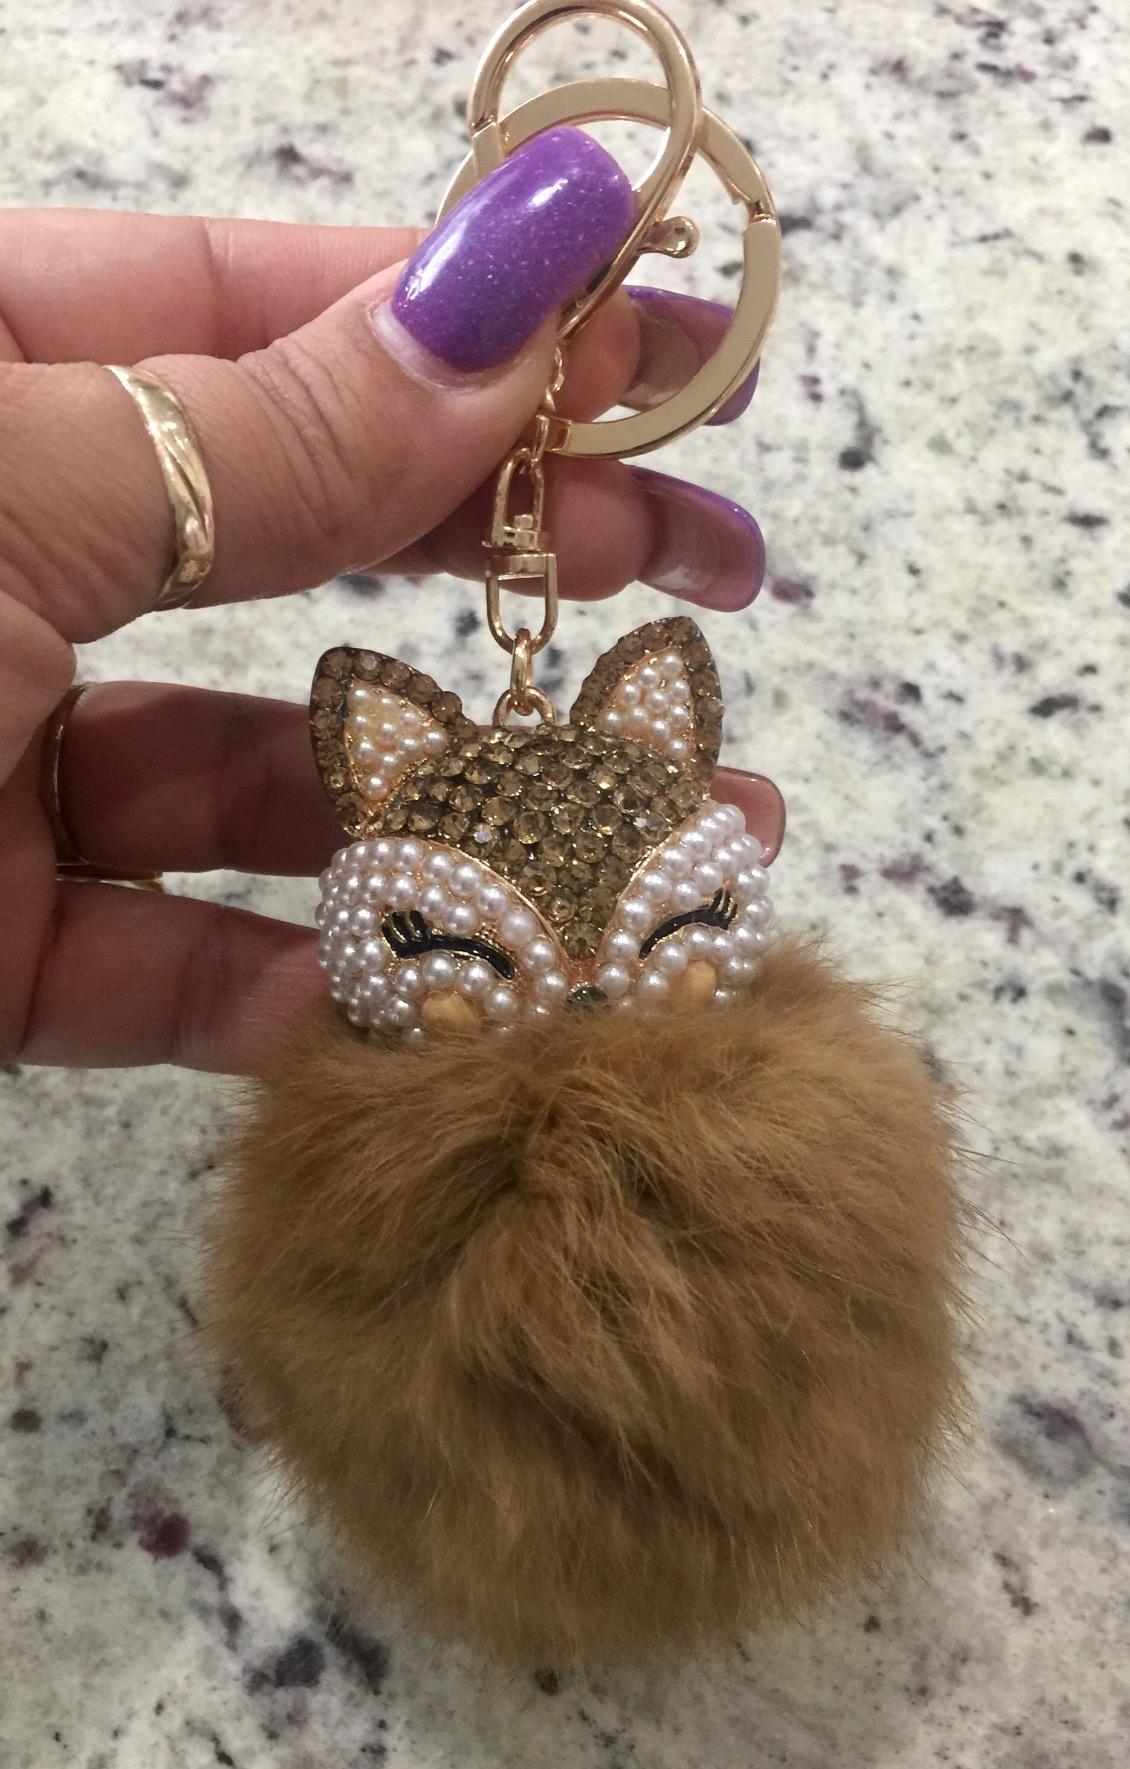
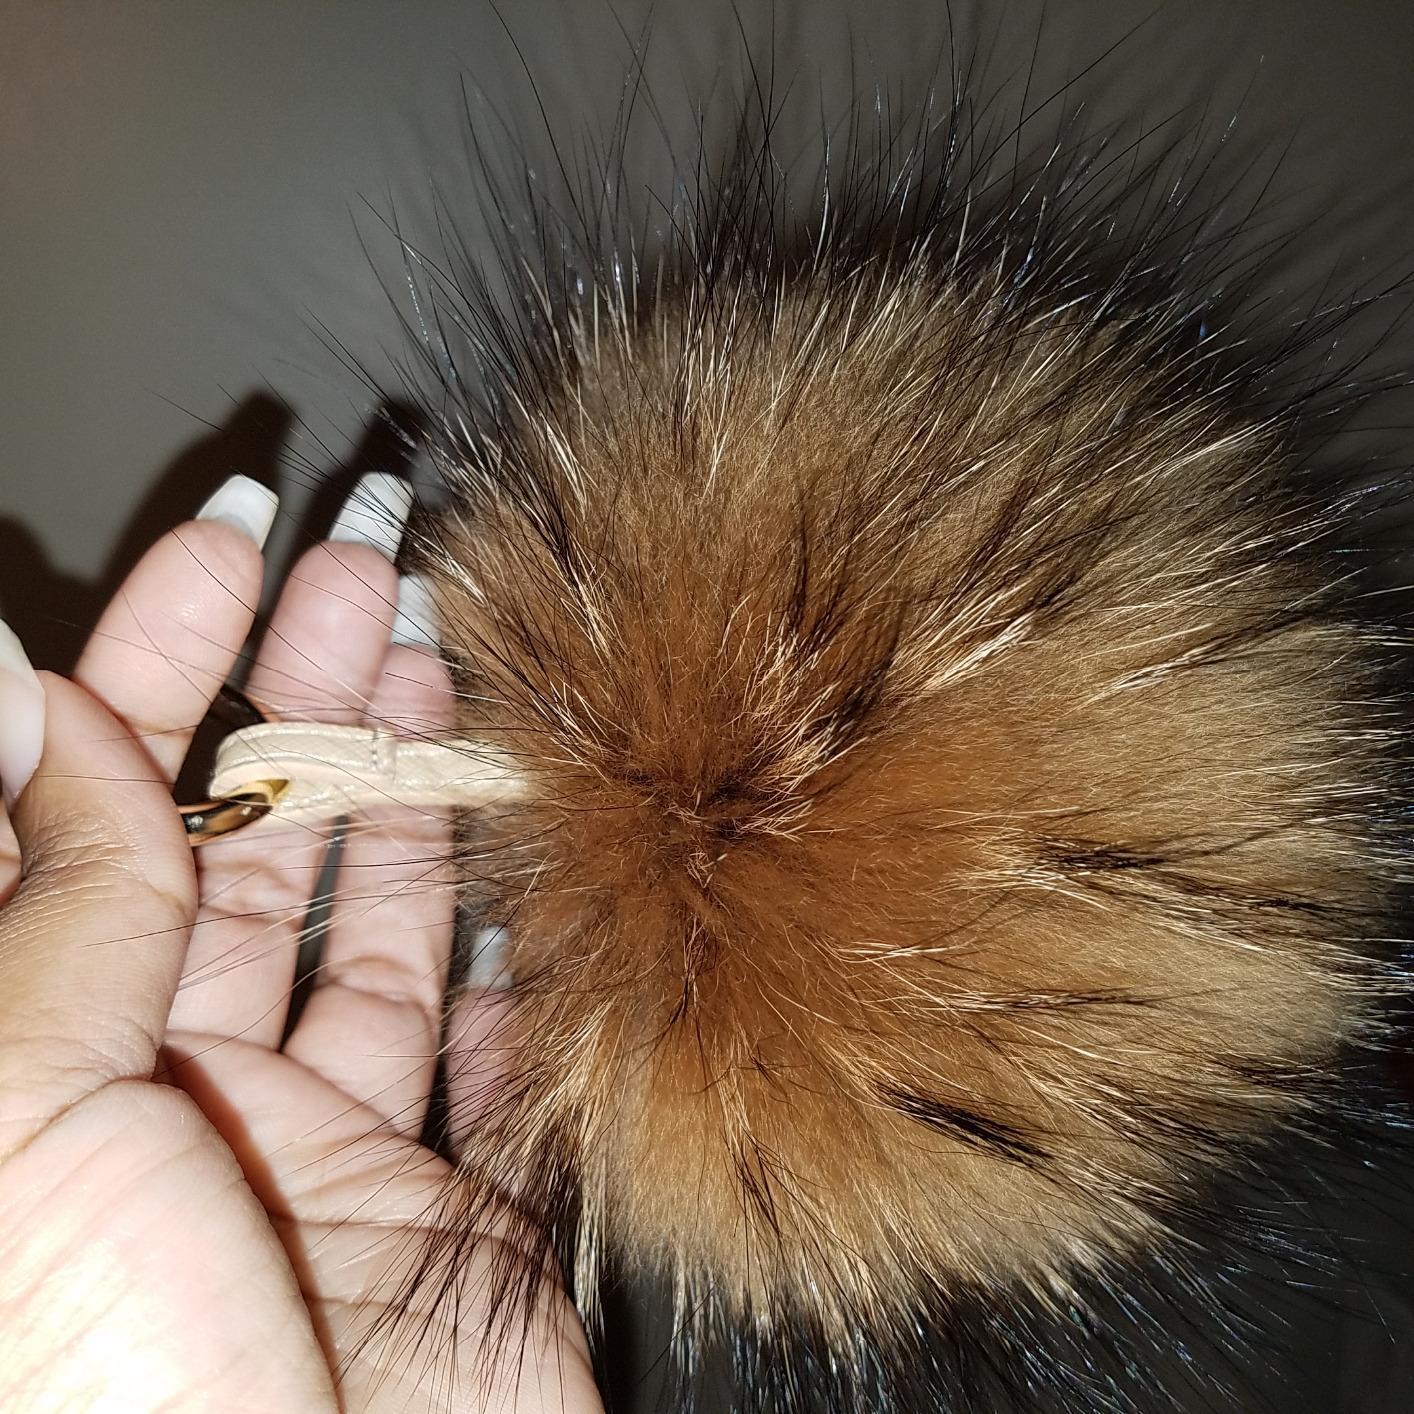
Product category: accessories_keychain
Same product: no